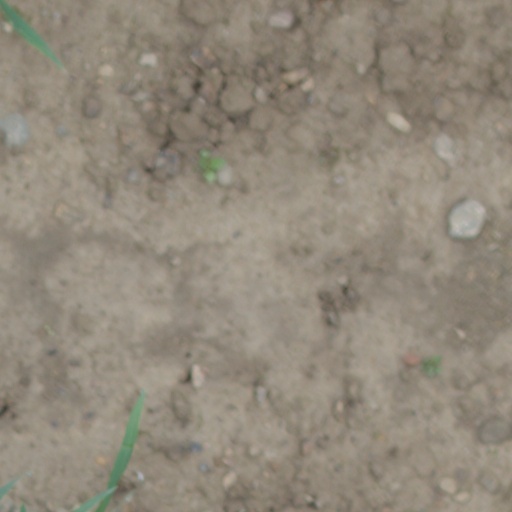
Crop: wheat